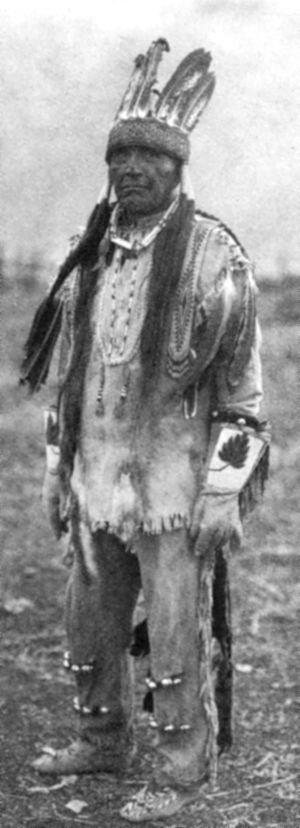
Les Yahooskin sont des autochtones amérindiens vivant dans le centre de l'Oregon. Leur territoire traditionnel se situe à l'est du cours supérieur des rivières Deschutes et Klamath. Ils font partie du groupe des Païutes.